Ann Lovett

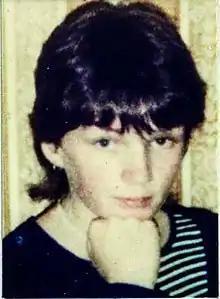

Ann Rose Lovett (6 April 1968 – 31 January 1984) was a 15-year-old schoolgirl from Granard, County Longford, Ireland, who died giving birth beside a grotto on 31 January 1984. Her baby son died at the same time and the story of her death played a huge part in a seminal national debate on women giving birth outside marriage.